André Villas-Boas

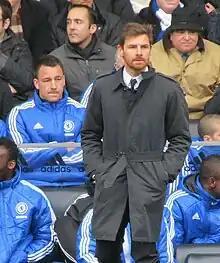
Villas-Boas managing Chelsea in 2012

Chelsea confirmed the appointment of André Villas-Boas as its new manager on a three-year contract with immediate effect on 22 June 2011. It indirectly paid Porto a world record €15million (£13.3million) compensation via Villas-Boas to activate his release clause and free him from his contract with Porto. He won all of his pre-season fixtures with Chelsea, the team conceding only one goal in all six games. On 14 August, his first Premier League match ended in a 0–0 draw at Stoke City, with Villas-Boas commenting on Stoke's strong defence at home. He then won his first competitive match as Chelsea manager, defeating West Bromwich Albion 2–1 on 20 August. He continued his season with a home win, beating Norwich City 3–1. On 18 September 2011, Villas-Boas's Chelsea lost to Manchester United 3–1 at Old Trafford. It was Chelsea's first defeat of the season and Villas-Boas's first defeat in 39 league matches, a run stretching back to his spells as manager of Académica and Porto. On 29 October, Chelsea lost the derby in a 5–3 defeat at home to Arsenal after falling to a 1–0 defeat to Queens Park Rangers. Then three weeks later, his Chelsea side lost a second successive home game in a 2–1 defeat to Liverpool. Days later, he once again lost to Liverpool in a 2–0 defeat in the League Cup quarter-final.